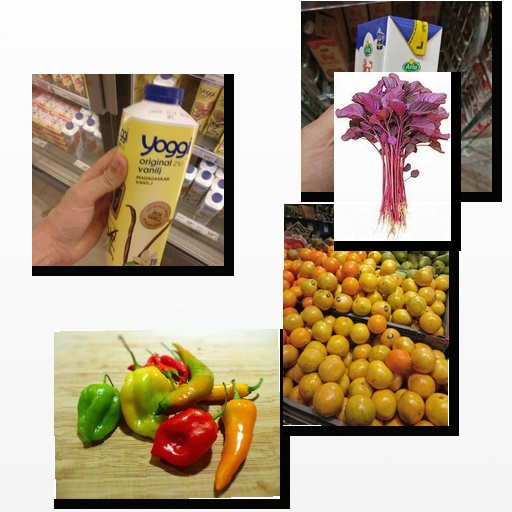
Food items: red_grapefruit, amaranth, vanilla_yoghurt, chili_pepper, sour_cream